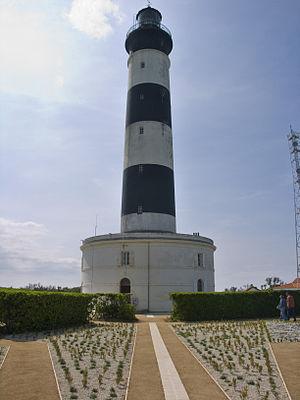
Le Baron Charles Gustave Martin de Chassiron né à Nantes le 5 décembre 1818 et mort à Tarbes le 20 juin 1871 est un diplomate français. Il appartient à l’une des plus célèbres familles de Charente-Maritime.
Saint-Denis-d'Oléron est une commune du Sud-Ouest de la France située dans le département de la Charente-Maritime et la région Nouvelle-Aquitaine. Ses habitants sont appelés les Dyonisiens et les Dyonisiennes.